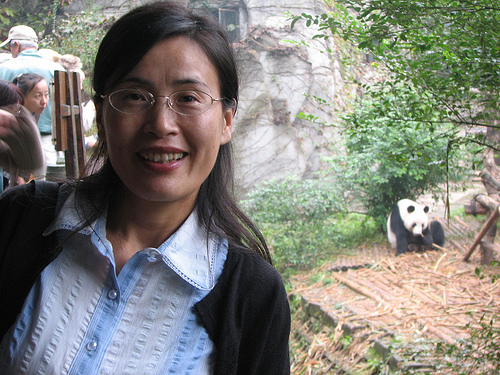
Label: pandas